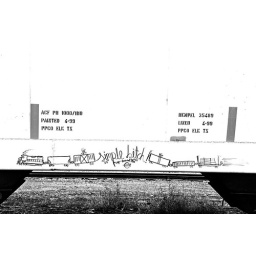
train graffiti in black and white